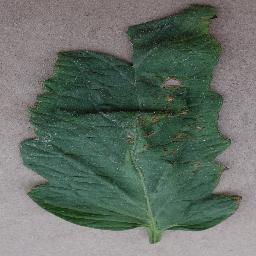
Label: Tomato___Bacterial_spot